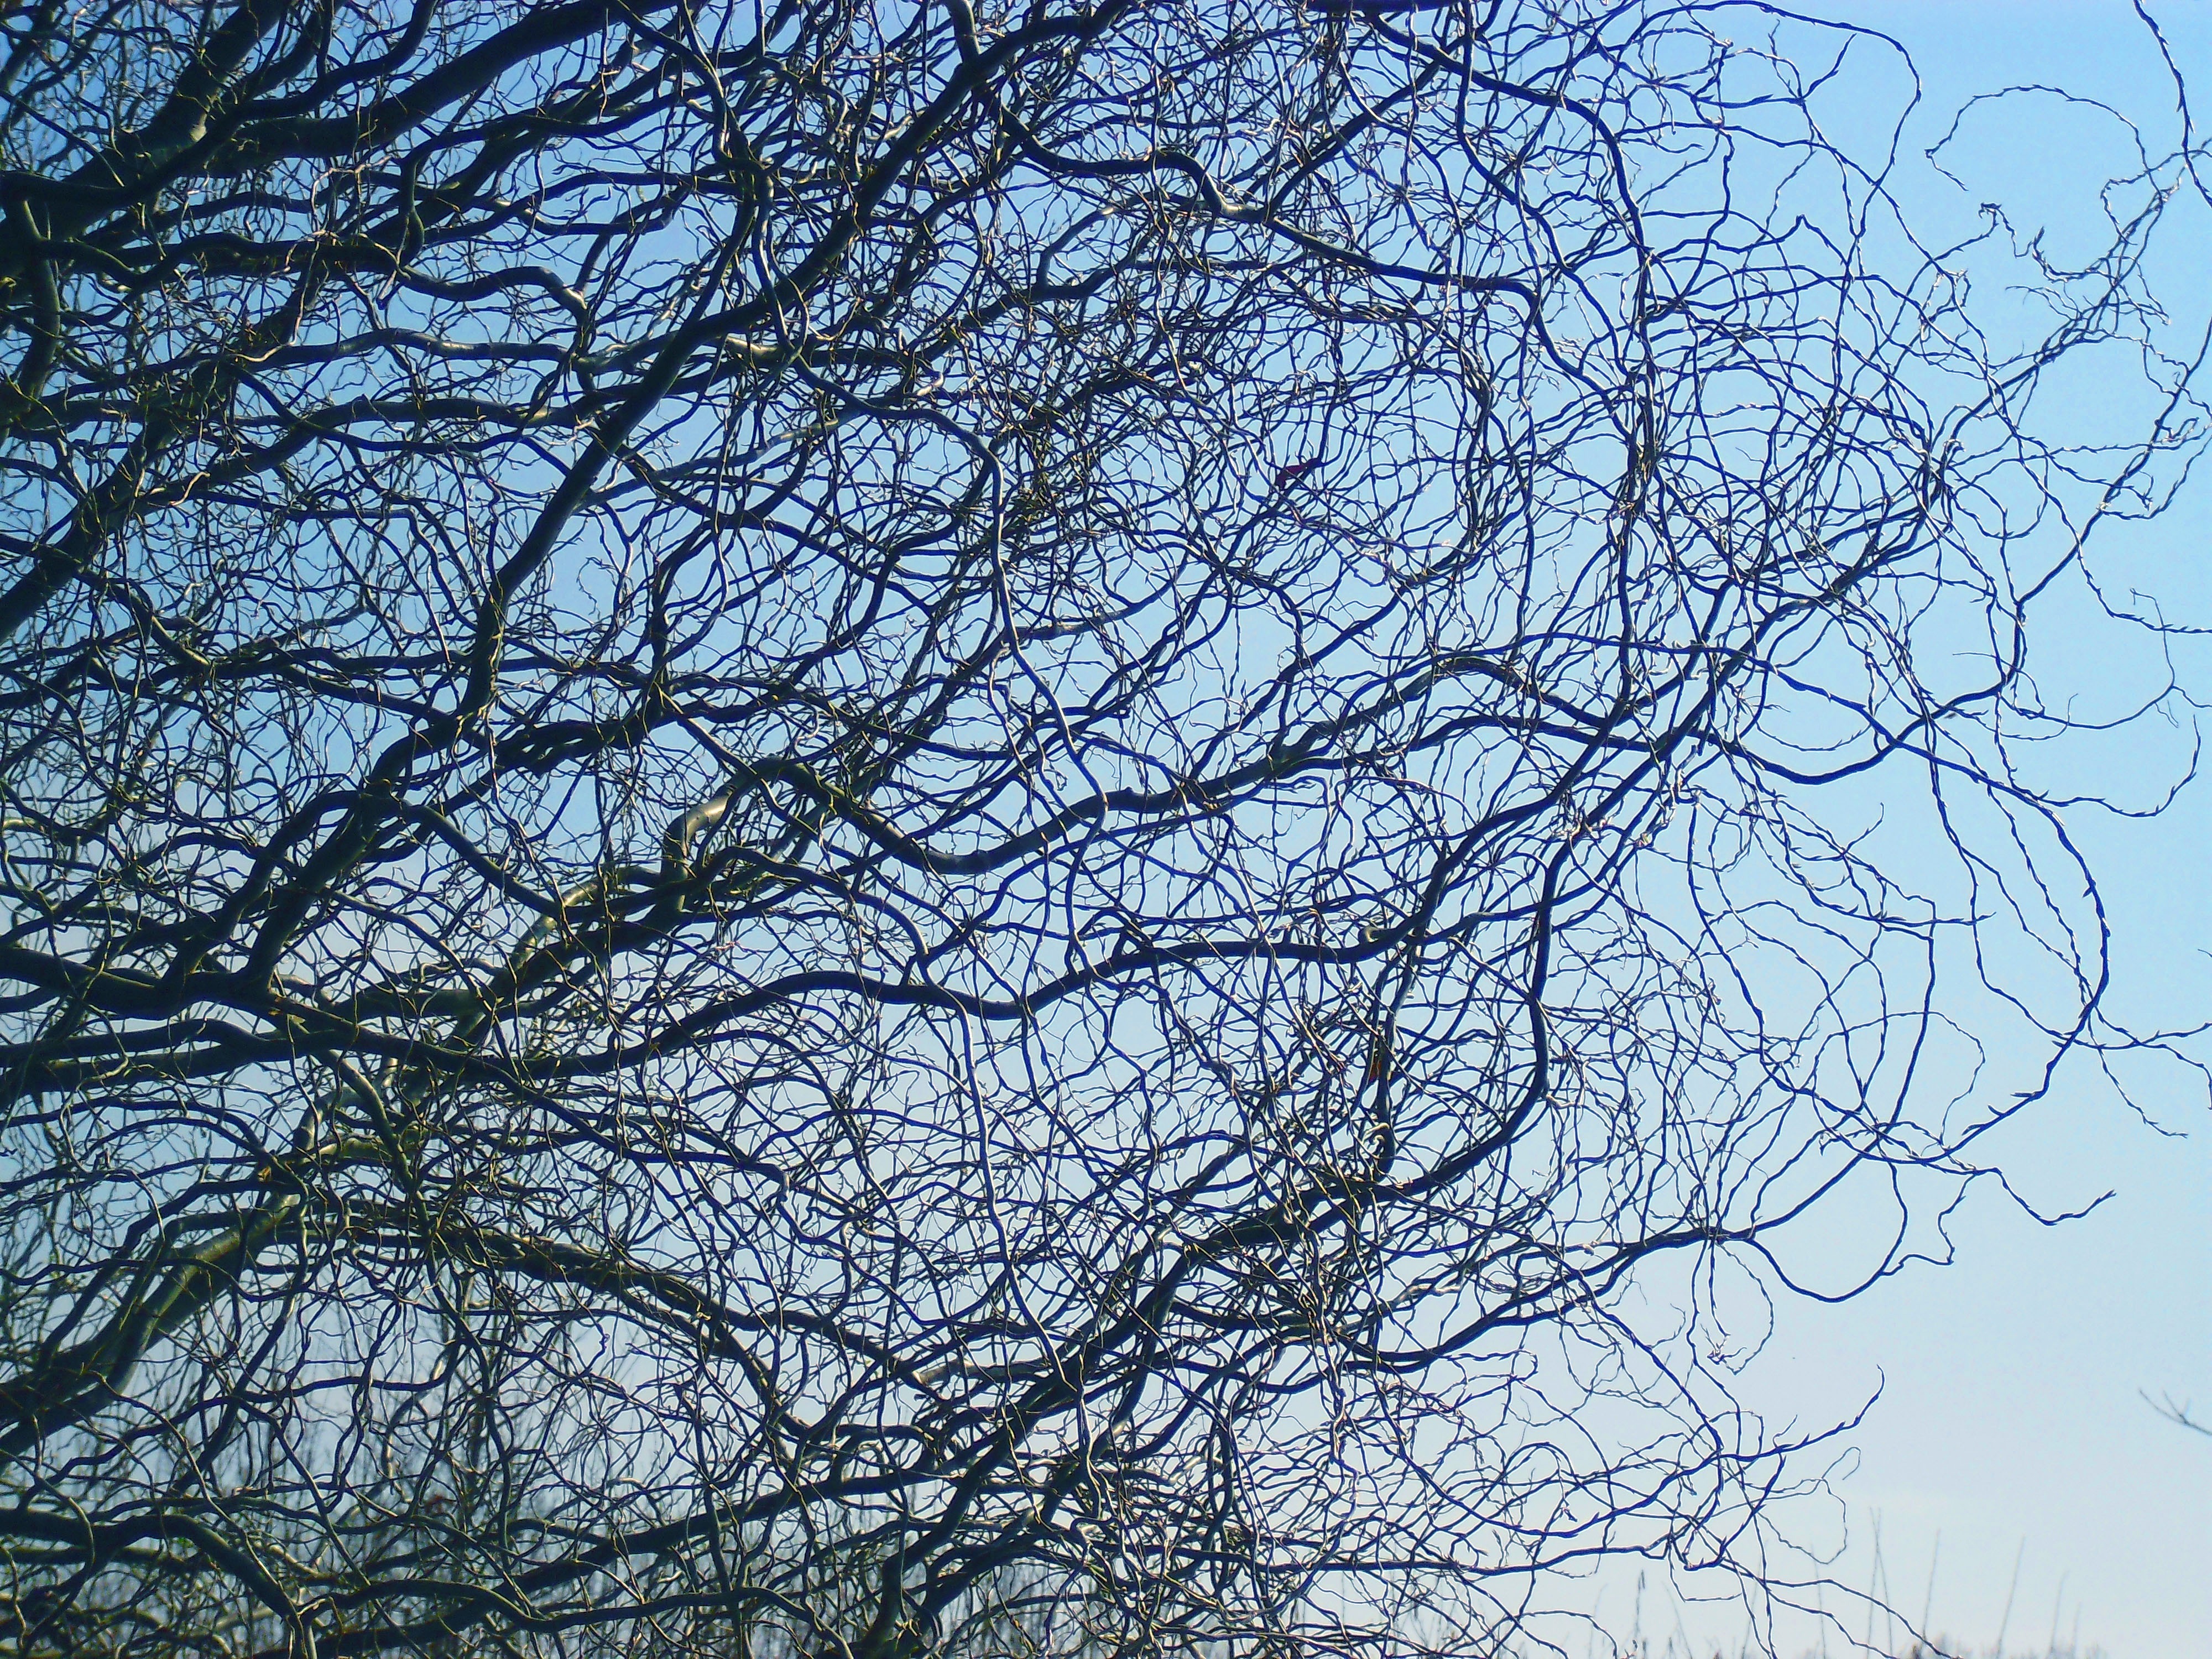
tree, branch, winter, plant, sky, leaf, flower, frost, autumn, trees, woody plant